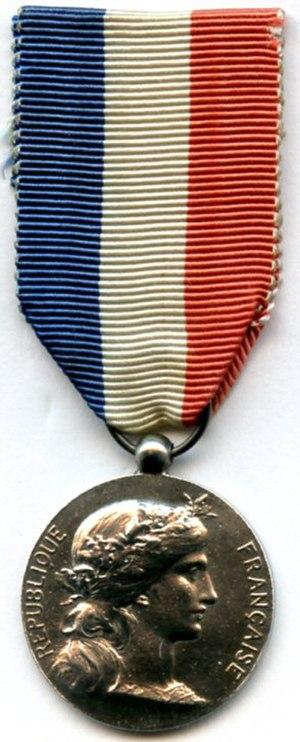
Médaille d'honneur des Affaires étrangères de type 1 (1887-2010)
La médaille d’honneur des affaires étrangères est une décoration civile française.
Les ordres, décorations et médailles de la France comprennent un système par lequel les citoyens, civils et militaires français sont récompensés pour leur courage, leur réussite ou pour services rendus. Il comprend les ordres honorifiques, les décorations, à titre civil ou militaire et les médailles.